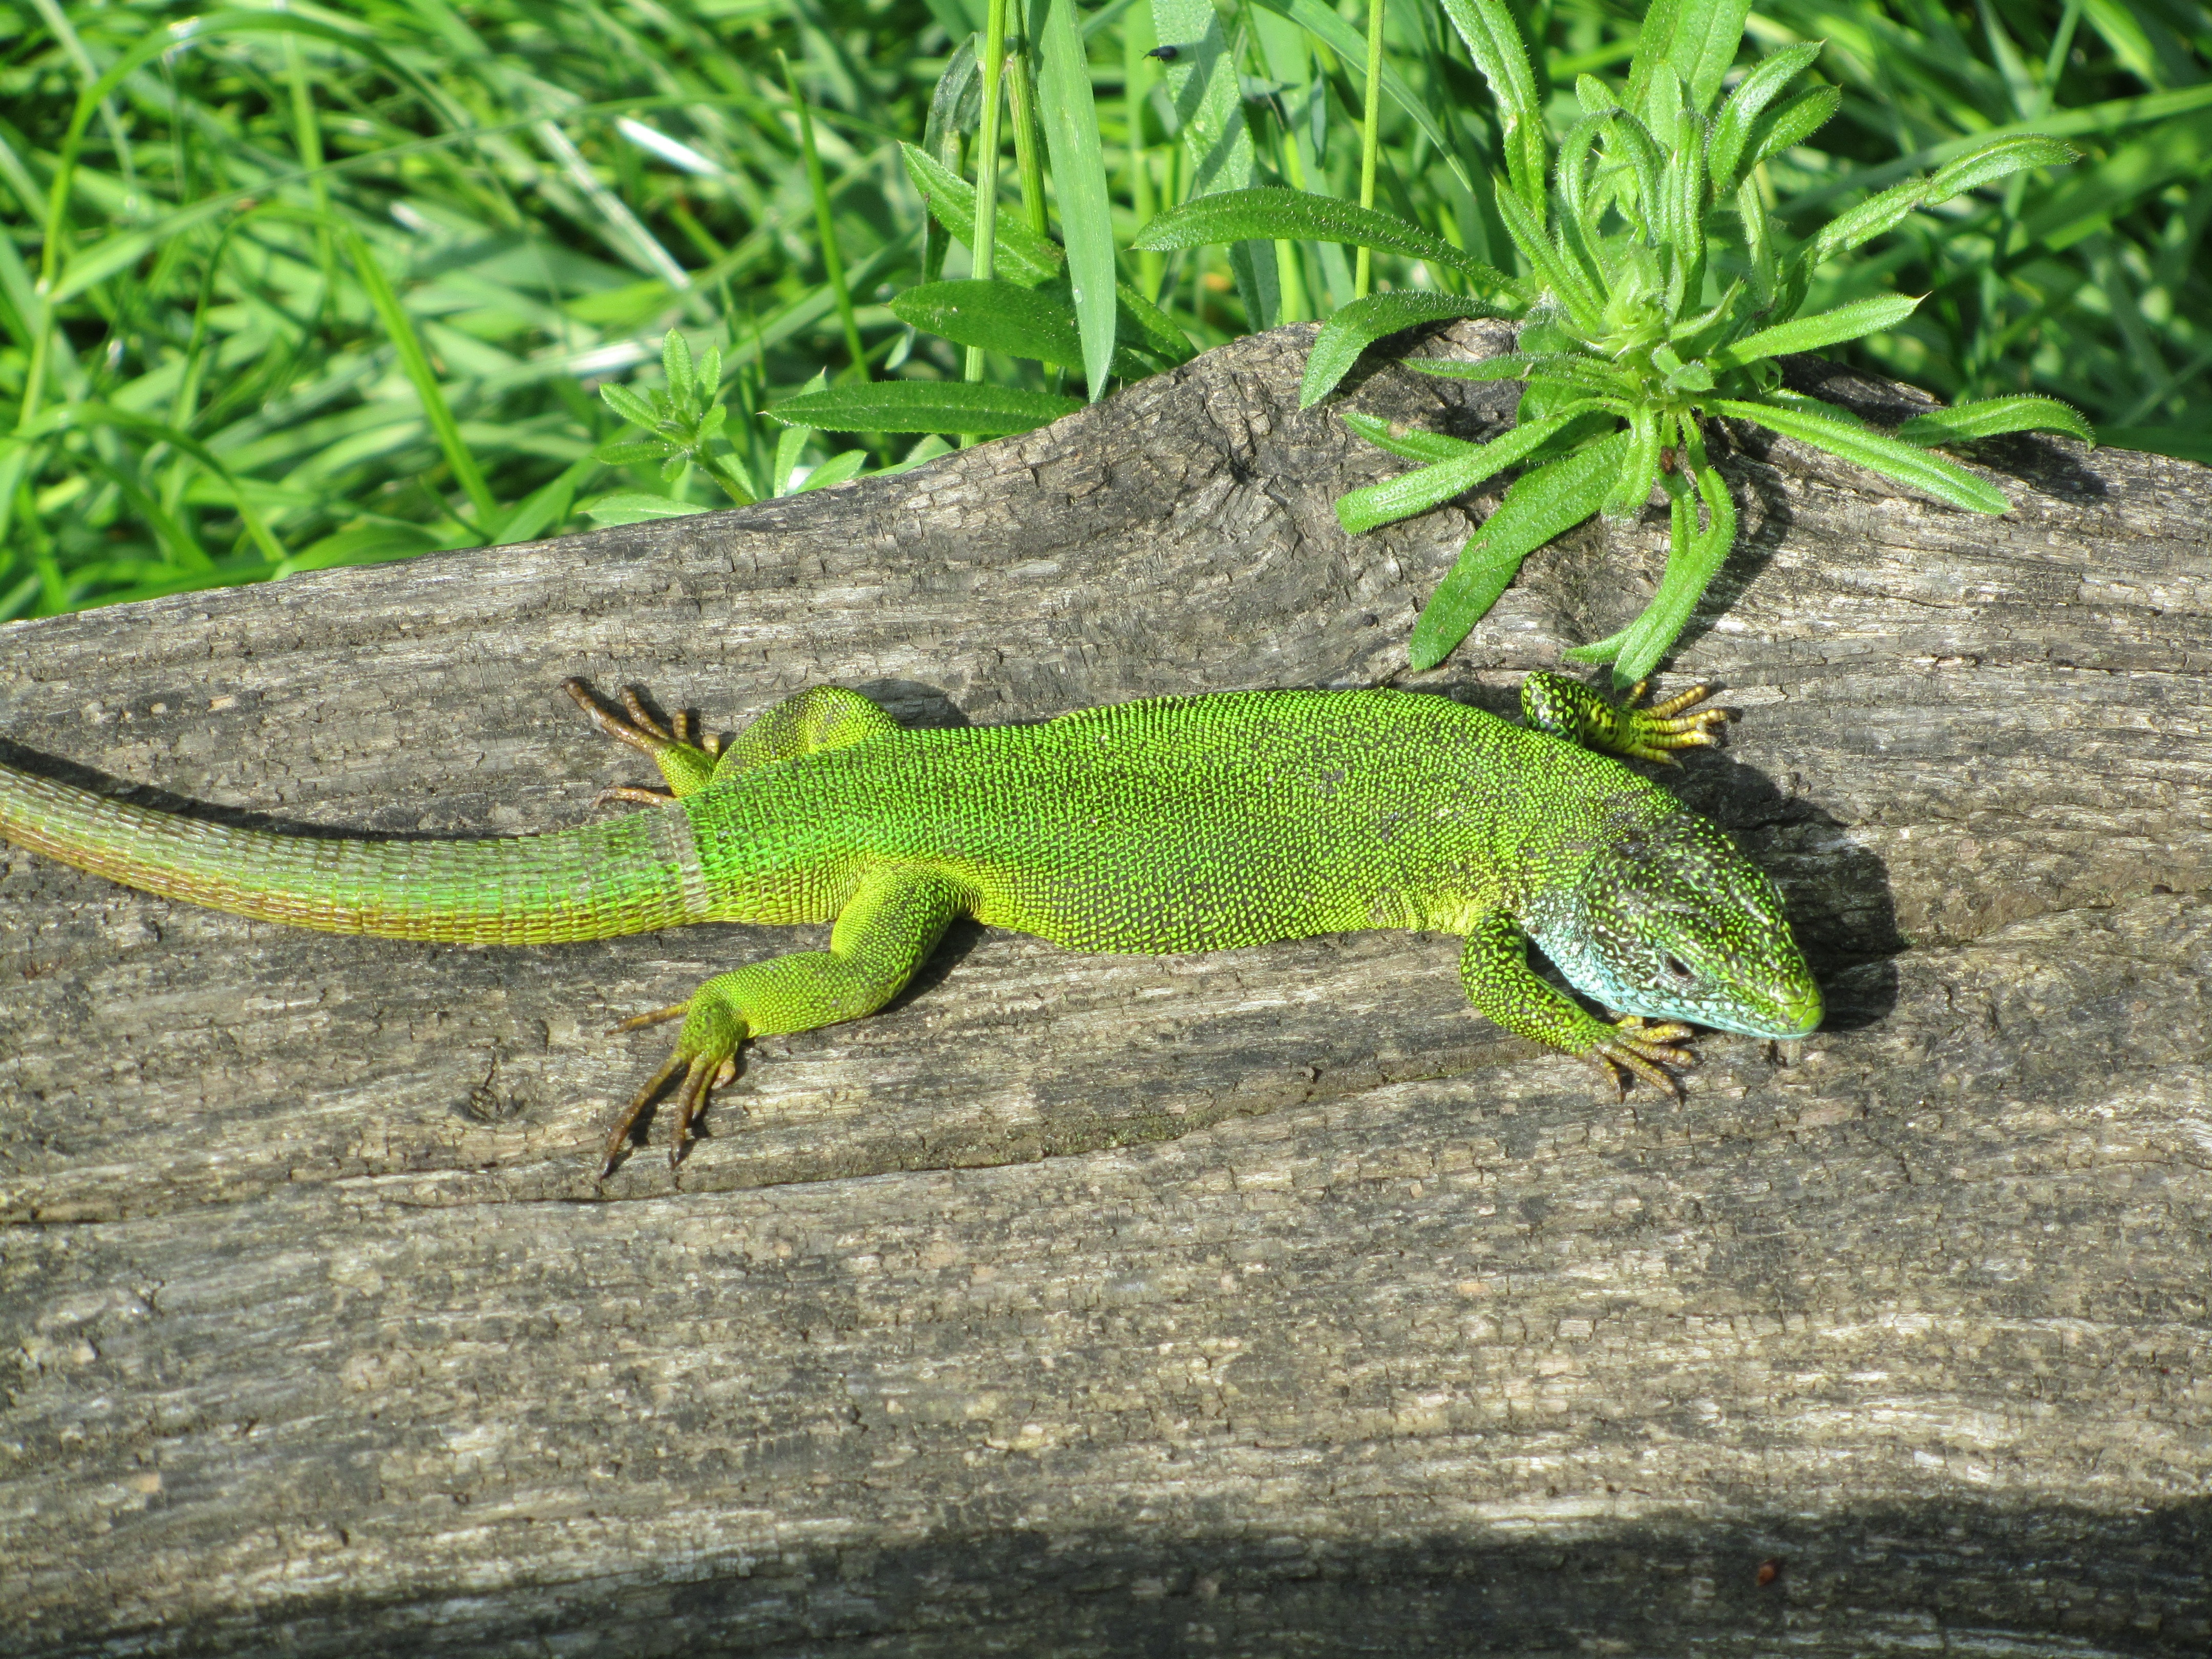
wildlife, green, macro, reptile, iguana, fauna, lizard, green lizard, vertebrate, iguania, lacerta, dactyloidae, at the same time, scaled reptile, lacertidae, african chameleon, american chameleon